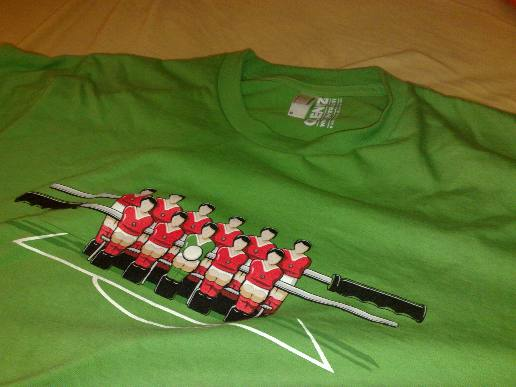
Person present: No